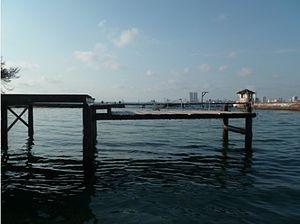
île des Sacrifices
Isla de Sacrificios est une île mexicaine située dans le golfe du Mexique à 1,7 km au nord-est de Costa Verde, un lieu-dit de Boca del Rio, une municipalité limitrophe de la ville de Veracruz. Les eaux qui entourent l'île font partie du parc national marin de Sistema Arrecifal Veracruzano. L'accès à l'île est interdit au public et elle est protégée par le Secrétariat de la Marine du Mexique.